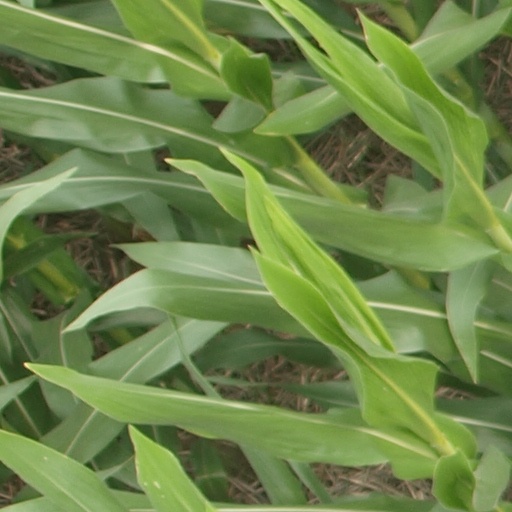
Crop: maize; corn